Lola T290

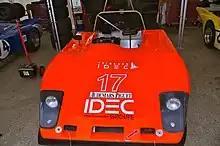
Lola T298

The T292 stood as an improved version of the previous T290: the aluminum monocoque frame remained practically unchanged compared to the previous versions. The only appreciable diversification at a mechanical level was the relocation of the disc brakes at the differential output rather than on the wheel hubs, in such a way as to reduce unsprung masses and consequently increase the maneuverability of the car. To improve aerodynamics, the front of the car was lengthened, while a fixed wing was placed at the rear. Although the project was mainly intended for the two-liter class and could accommodate several four-cylinder in-line engines, one example of the car was equipped with the three-liter Ford Cosworth DFV V8 engine, with 445 hp.